Bobby Rainey

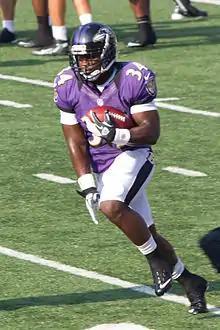
Rainey in 2012

Bobby Gene Rainey, Jr. (born October 16, 1987) is an American former football running back and return specialist who played in the National Football League (NFL). He played college football for the Western Kentucky Hilltoppers, earning second-team All-American honors in 2011. Rainey signed with the Baltimore Ravens as an undrafted free agent after the 2012 NFL draft. He also played for the Cleveland Browns, the Tampa Bay Buccaneers and the New York Giants.